List of American journalism awards

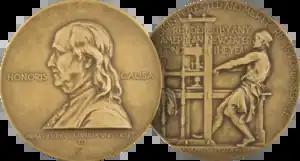
The Pulitzer Prize for Public Service recognizes a distinguished example of meritorious public service by a newspaper or news site through the use of its journalistic resources, which may include editorials, cartoons, photographs, graphics, video and other online material, and may be presented in print or online or both.

This list of American journalism awards provides an index to articles about notable awards given in the United States for journalism. Some awards are restricted to a given region or state, and most are restricted to American journalists or companies. The list includes general awards, awards for investigative and sports journalism, fellowships, and lists of categories of Pulitzer Prizes and Gerald Loeb Awards.